Anti-abortion movements

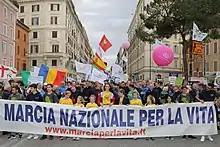
An anti-abortion demonstration in Rome in 2019

Anti-abortion movements, also self-styled as pro-life movements, are involved in the abortion debate advocating against the practice of abortion and its legality. Many anti-abortion movements began as countermovements in response to the legalization of elective abortions.